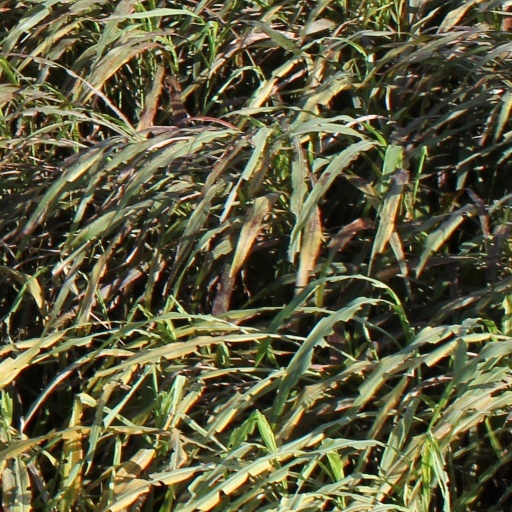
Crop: sorghum